Great American Interchange

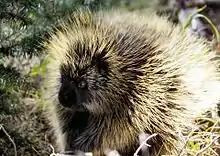
The North American porcupine, "Erethizon dorsatum", the largest surviving Neotropic migrant to temperate North America

The eventual triumph of the Nearctic migrants was ultimately based on geography, which played into the hands of the northern invaders in two crucial respects. The first was a matter of climate. Any species that reached Panama from either direction obviously had to be able to tolerate . Those migrating southward would then be able to occupy much of South America without encountering climates that were markedly different. However, northward migrants would have encountered drier or cooler conditions by the time they reached the vicinity of the Trans-Mexican Volcanic Belt. The challenge this climatic asymmetry (see map on right) presented was particularly acute for Neotropic species specialized for tropical rainforest environments, which had little prospect of penetrating beyond Central America. As a result, Central America currently has 41 mammal species of Neotropical origin, compared to only three for temperate North America. However, species of South American origin (marsupials, xenarthrans, caviomorph rodents, and monkeys) still comprise only 21% of species from nonflying, nonmarine mammal groups in Central America, while North American invaders constitute 49% of species from such groups in South America. Thus, climate alone cannot fully account for the greater success of species of Nearctic origin during the interchange.